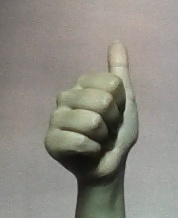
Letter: aleff